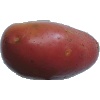
Label: Potato Red Washed 1